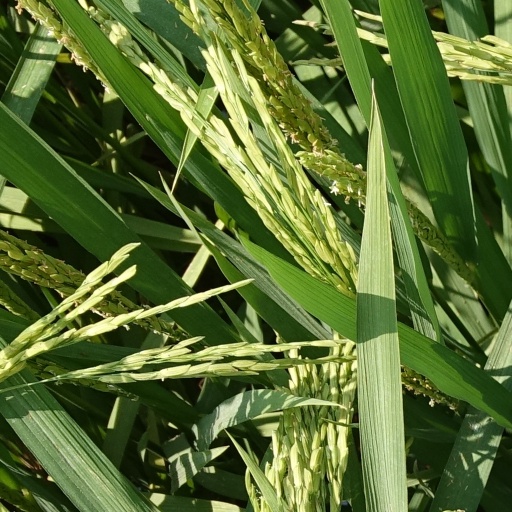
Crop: rice